Ivo Karlović

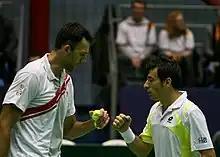
Ivo Karlović and Ivan Dodig in Davis Cup doubles match against Germany

At Wimbledon 2009, he powered through the first two rounds, beating Lukáš Lacko and Steve Darcis. In the next two rounds he needed only one break of serve in the third set to defeat both ninth seed Jo-Wilfried Tsonga and seventh seed Fernando Verdasco, advancing to face Roger Federer in his first quarterfinal at a Grand Slam. The match was a relatively one-sided affair, with Federer winning in straight sets and going on to win the tournament.